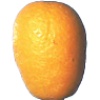
Label: kumquats